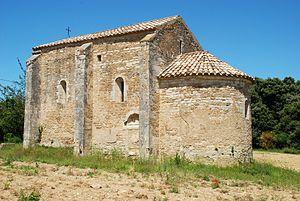
France - Drôme - Église Saint-Pierre-ès-Liens de Colonzelle
L'église Saint-Pierre-ès-Liens est une église romane située à Colonzelle dans le département français de la Drôme en région Auvergne-Rhône-Alpes.
Colonzelle est une commune française située dans le département de la Drôme en région Auvergne-Rhône-Alpes, entre les villes de Montélimar et Nyons. Ses habitants sont appelés les Colonzellois.